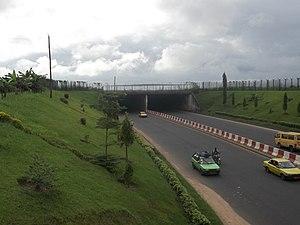
Tunel situé à l'aéroport international de Douala
L'aéroport international de Douala est le premier aéroport du Cameroun. Il est situé à environ 8 km du centre de Douala, dans la région du Littoral.